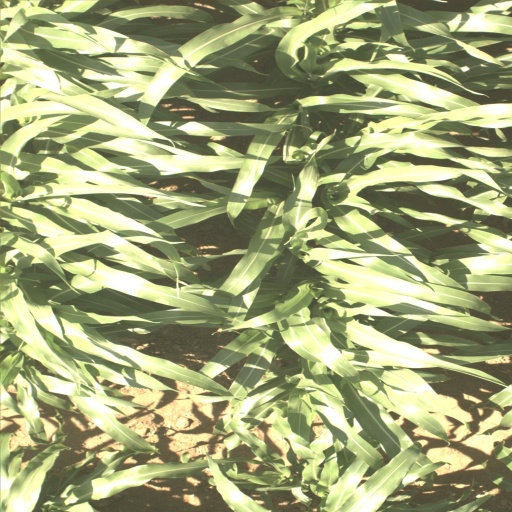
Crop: sorghum